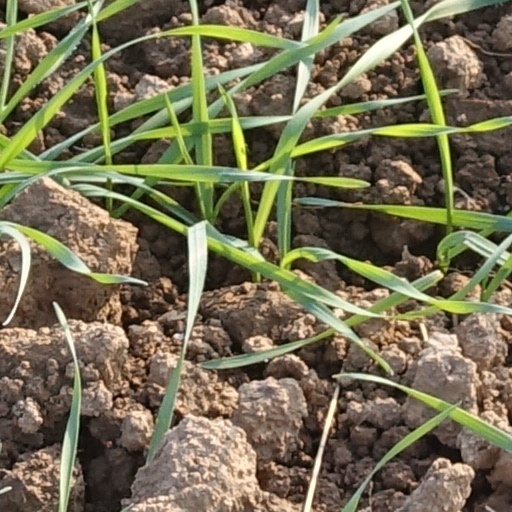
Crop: wheat